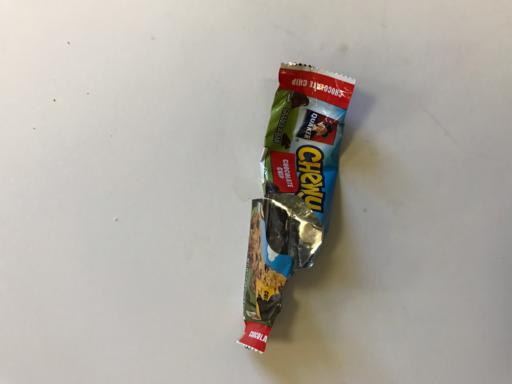
Label: plastics